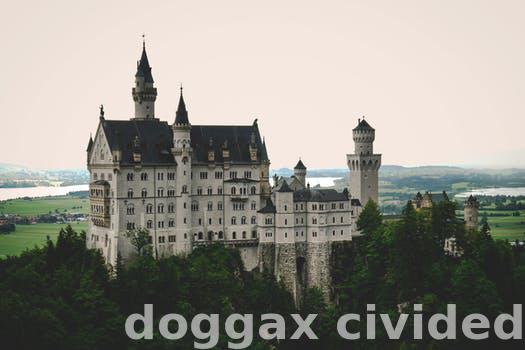
Label: Watermark